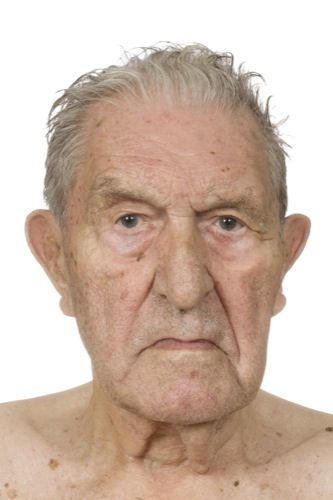
Portrait style: Real Portrait